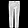
Label: Trouser